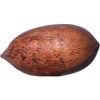
Label: Nut Pecan 1